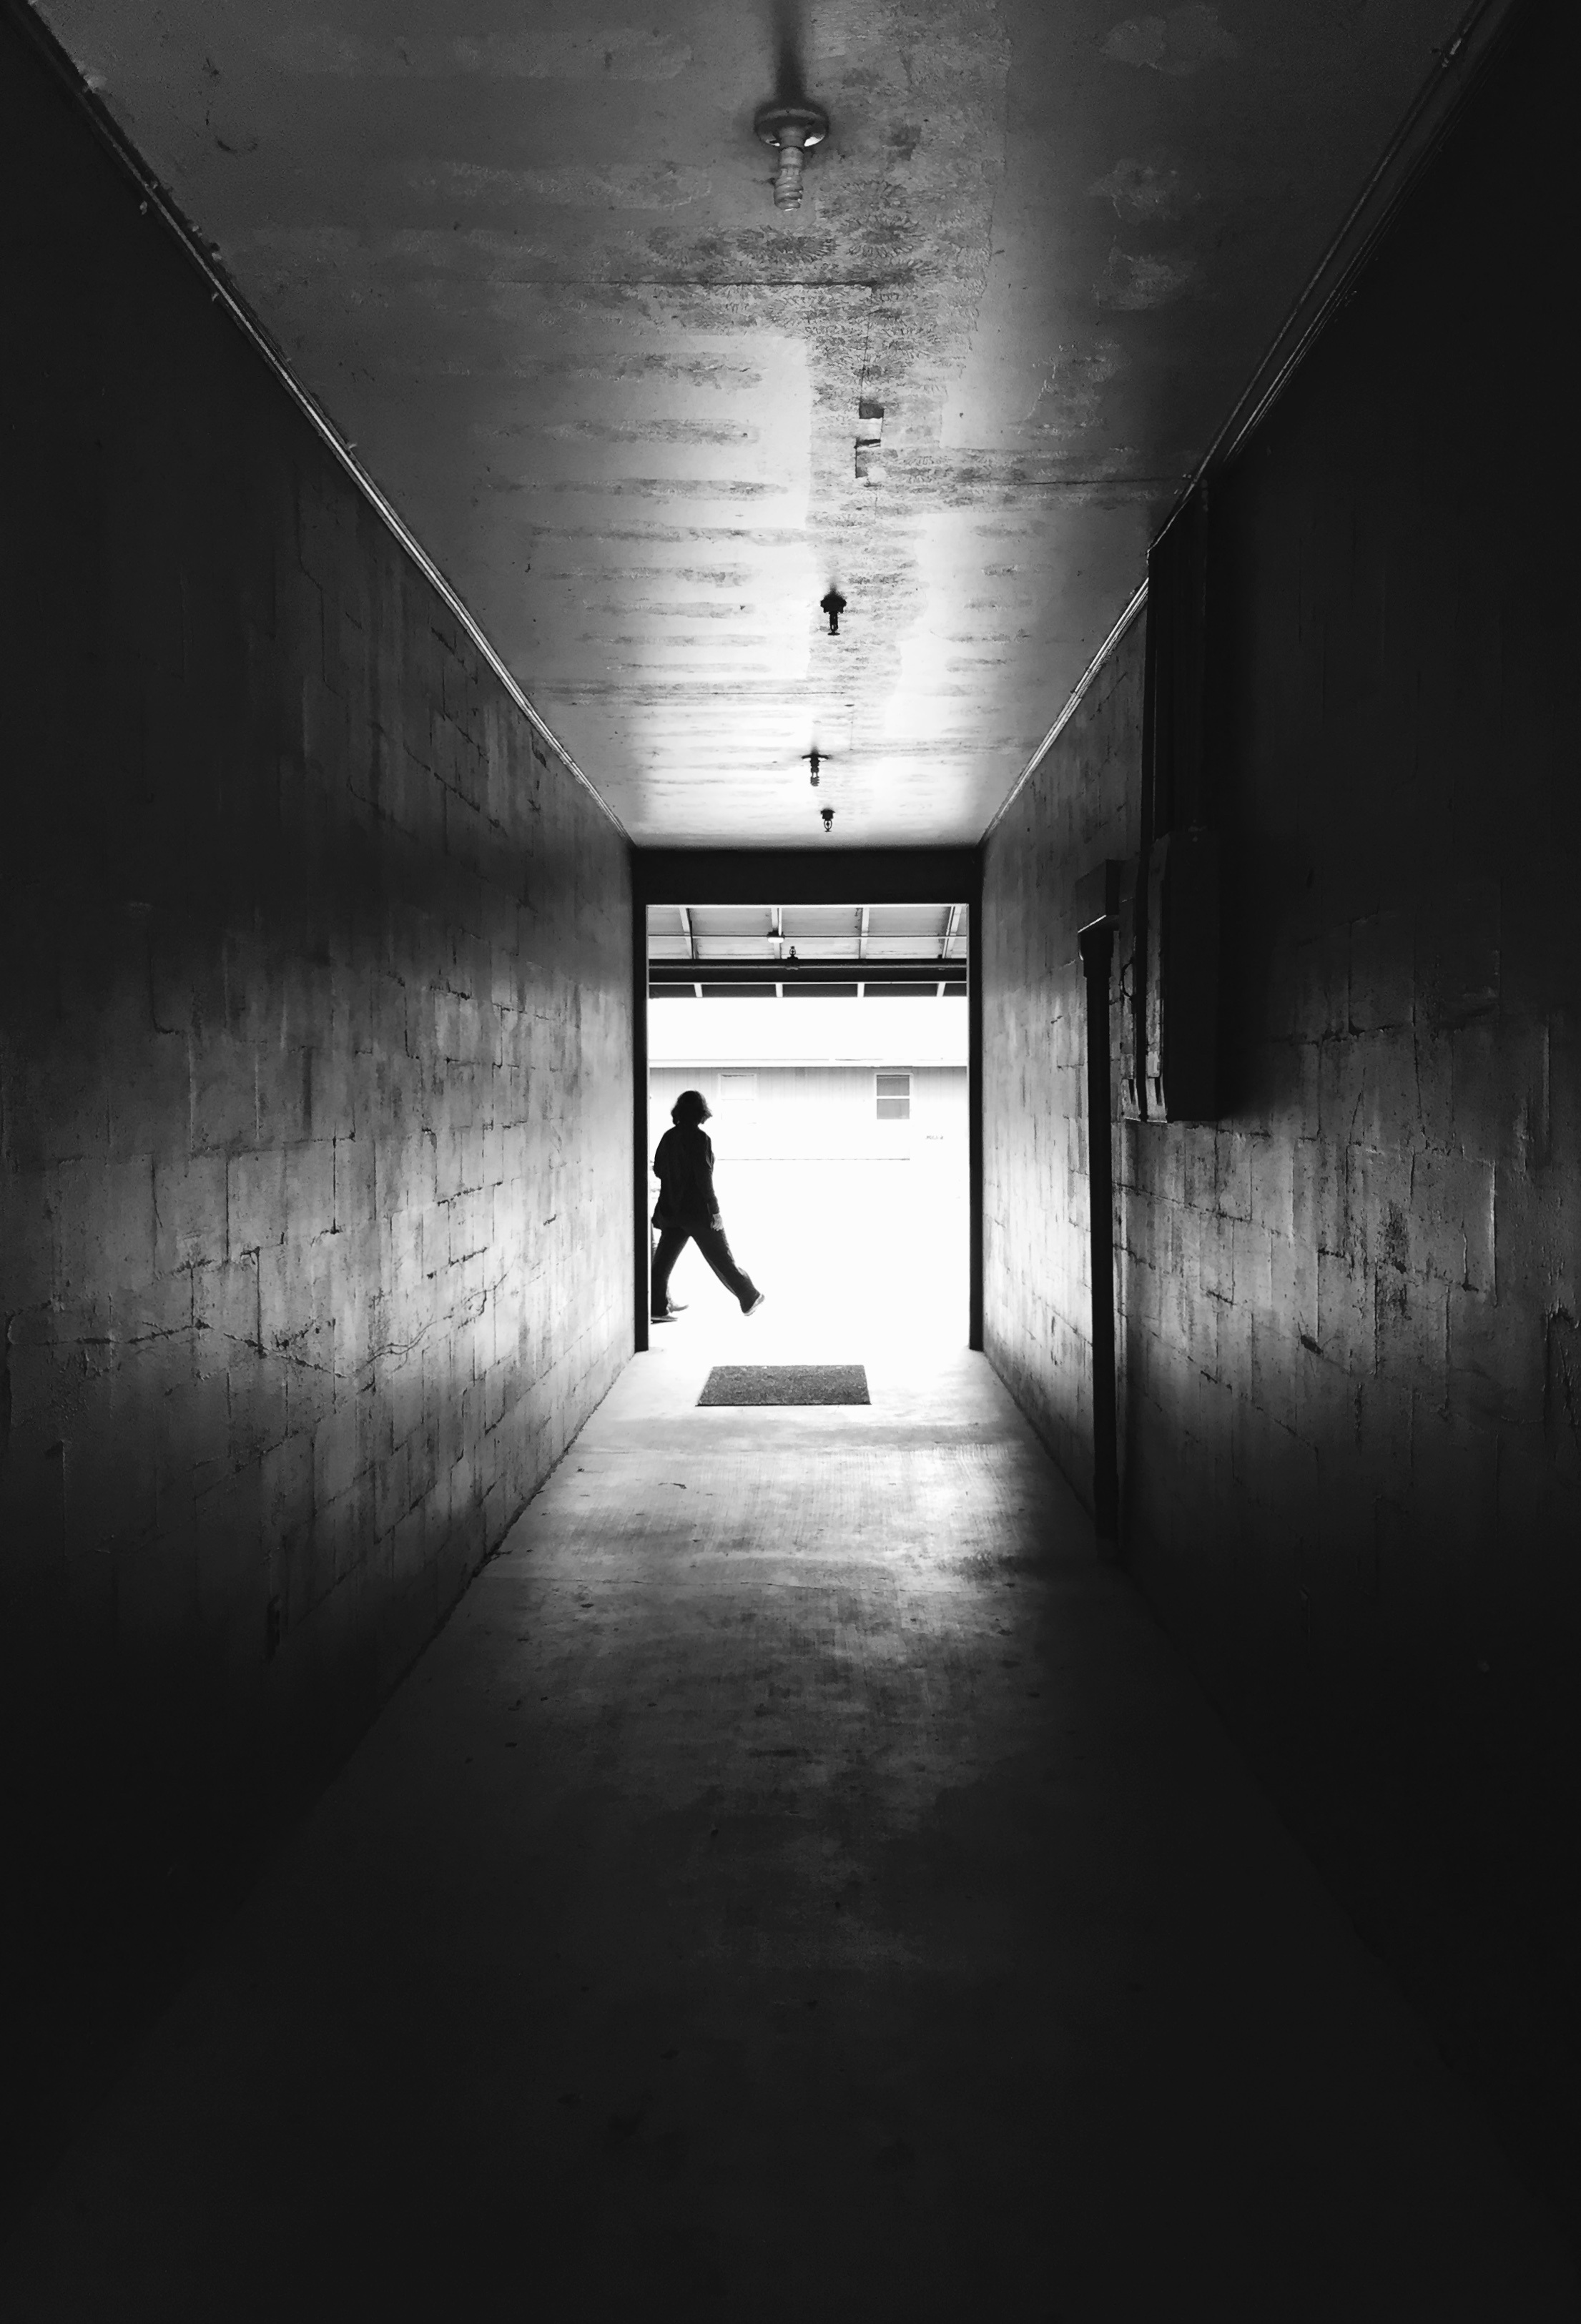
light, black and white, white, photography, line, shadow, darkness, black, monochrome, symmetry, snapshot, shape, monochrome photography, film noir